Ahmad Shah Massoud

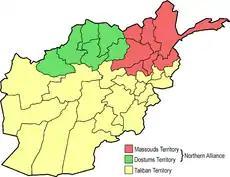
Map of the situation in Afghanistan in late 1996; Massoud (red), Dostum (green), Taliban (yellow)

Ahmad Shah Massoud created the United Front (Northern Alliance) against the Taliban advance. The United Front included forces and leaders from different political backgrounds as well as from all ethnicities of Afghanistan. From the Taliban conquest in 1996 until November 2001, the United Front controlled territory in which roughly 30% of Afghanistan's population was living, in provinces such as Badakhshan, Kapisa, Takhar and parts of Parwan, Kunar, Nuristan, Laghman, Samangan, Kunduz, Ghōr and Bamyan.